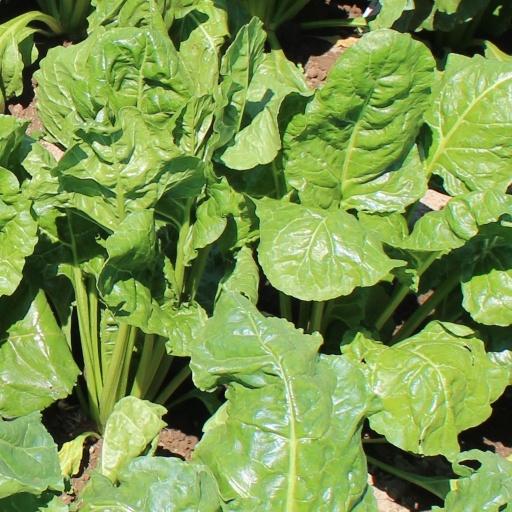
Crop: sugar beet